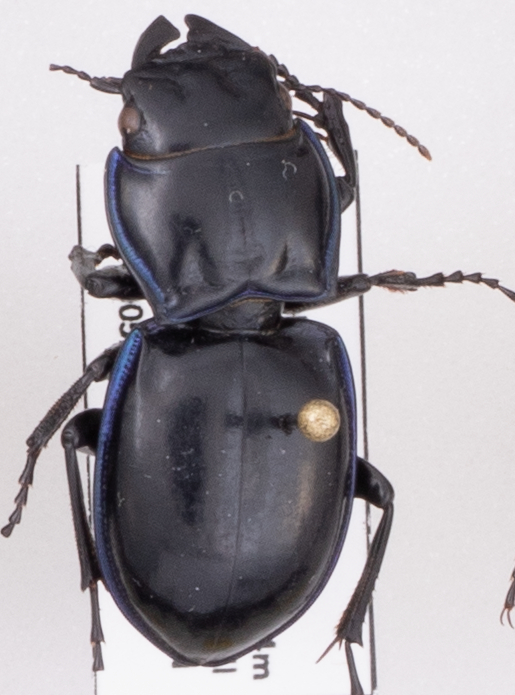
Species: Pasimachus elongatus
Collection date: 2022-09-28
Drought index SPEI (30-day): -0.462
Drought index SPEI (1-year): -1.642
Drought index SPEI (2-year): -1.084